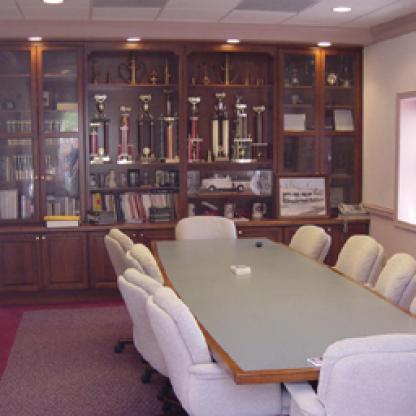
Scene: Indoor